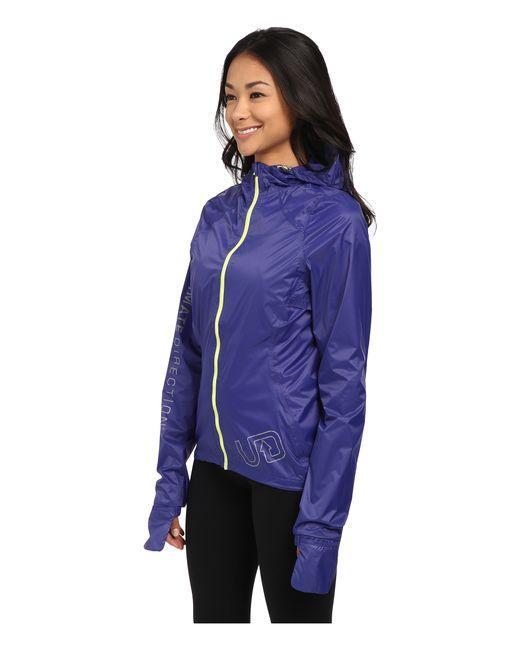
Blaue wasserdichte Jacke mit phosphoreszierendem Reißverschluss